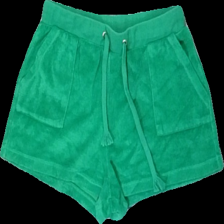
View: front
Type: Shorts
Category: Ladies
Brand: Fbsisters (New Yorker)
Colors: Green
Material: 58% cotton 42% viscose
Cut: Regular
Size: S
Season: Summer
Price range: <50
Recommended usage: Reuse